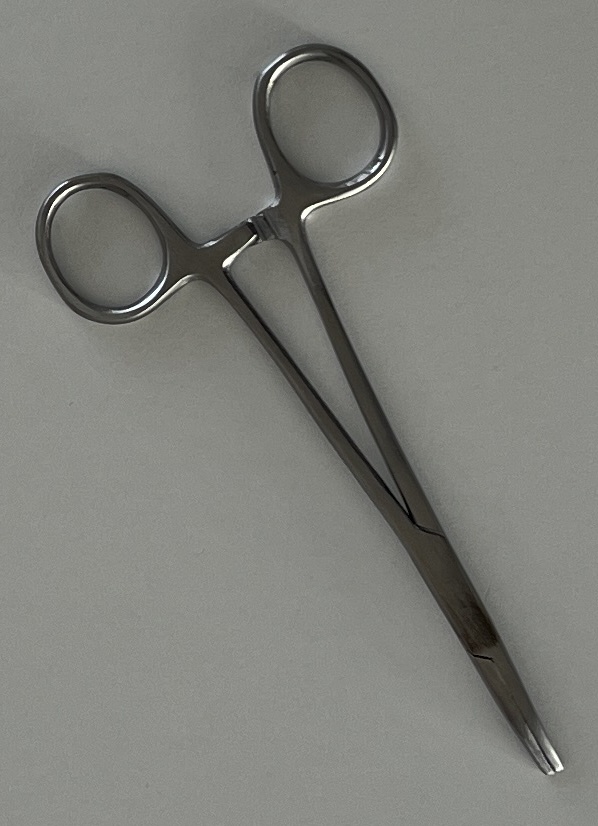
Hinged instrument state: closed